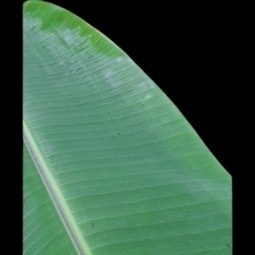
Label: Calcium